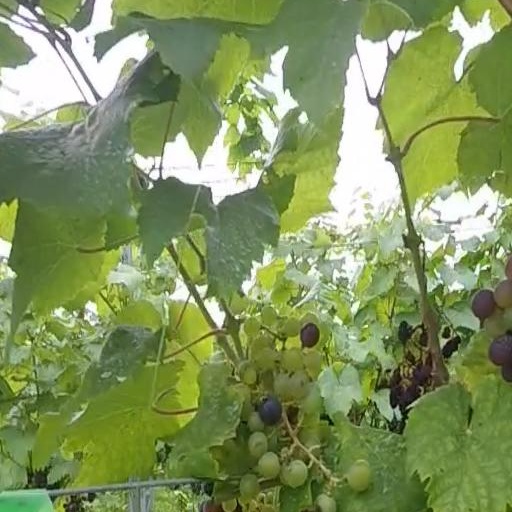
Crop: grape